Describe the emotion expressed in this image:  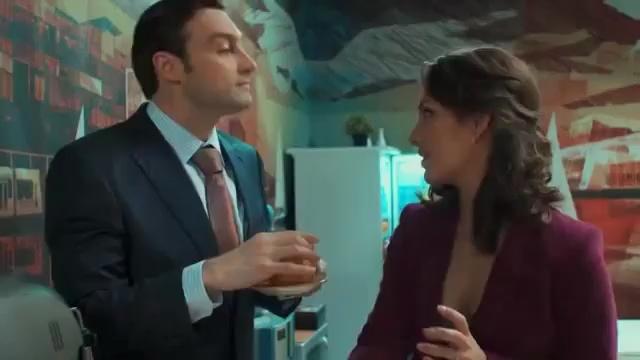
This person displays Fear, valence and arousal with high intensity.